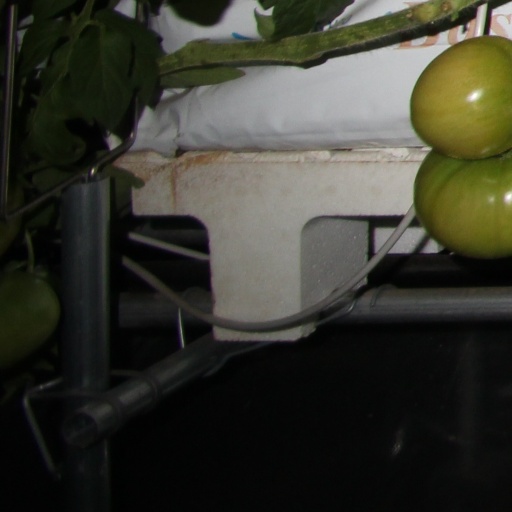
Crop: tomato